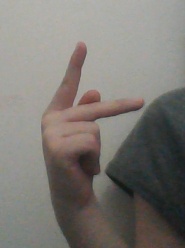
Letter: dha